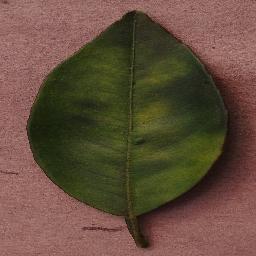
Label: Orange___Haunglongbing_(Citrus_greening)